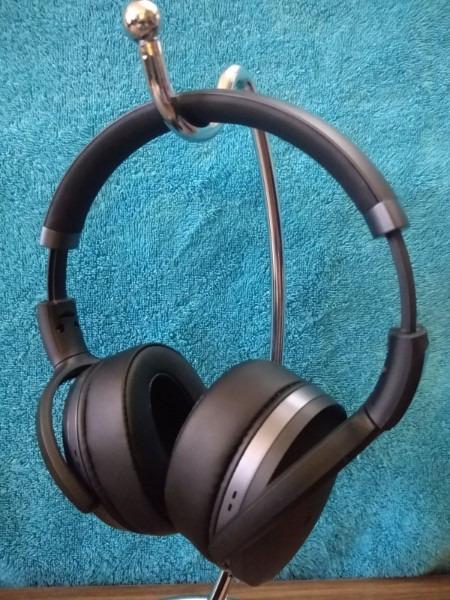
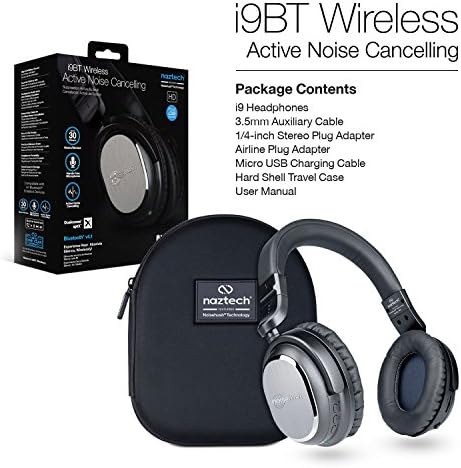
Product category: headphones
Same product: no